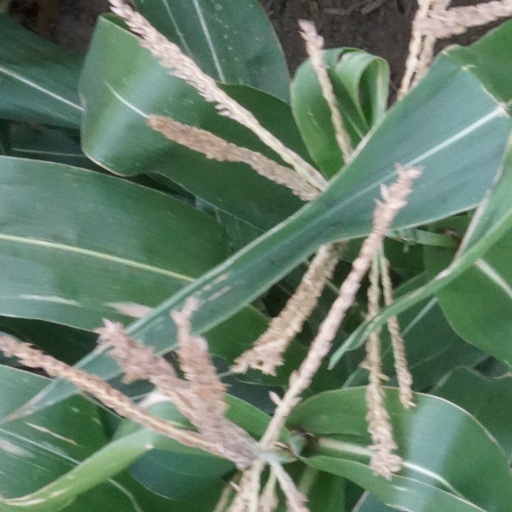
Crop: maize; corn